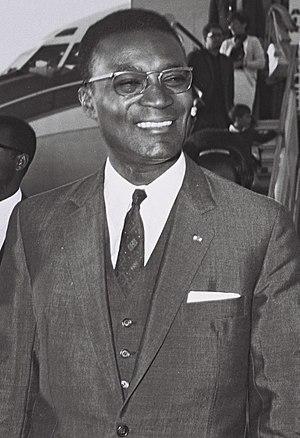
Philippe Yacé est un intellectuel, homme politique, instituteur ivoirien, né à Jacqueville le 23 janvier 1920 et mort le 29 novembre 1998 à Abidjan. Il fait partie des Elephants de la classe politique ivoirienne: fondateur de la République de Côte d'Ivoire, instigateur de l'indépendance et collaborateur des présidents Félix Houphouet-Boigny, Henri Konan Bédié et Alassane Ouattara.